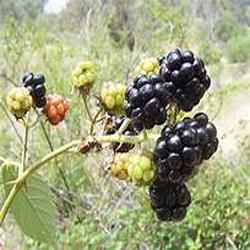
Label: Blackberry